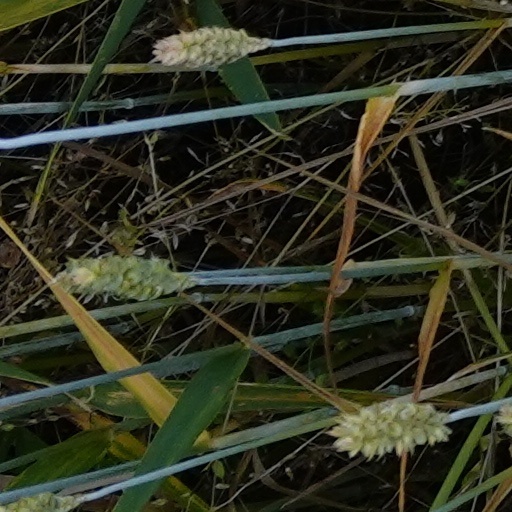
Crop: wheat